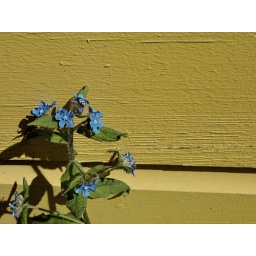
blue flowers by yellow wall